Environmental impact of aviation

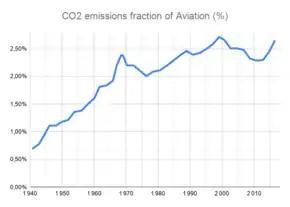
Between 1940 and 2018, aviation CO emissions grew from 0.7% to 2.65% of all emissions

Aircraft engines produce gases, noise, and particulates from fossil fuel combustion, raising environmental concerns over their global effects and their effects on local air quality.